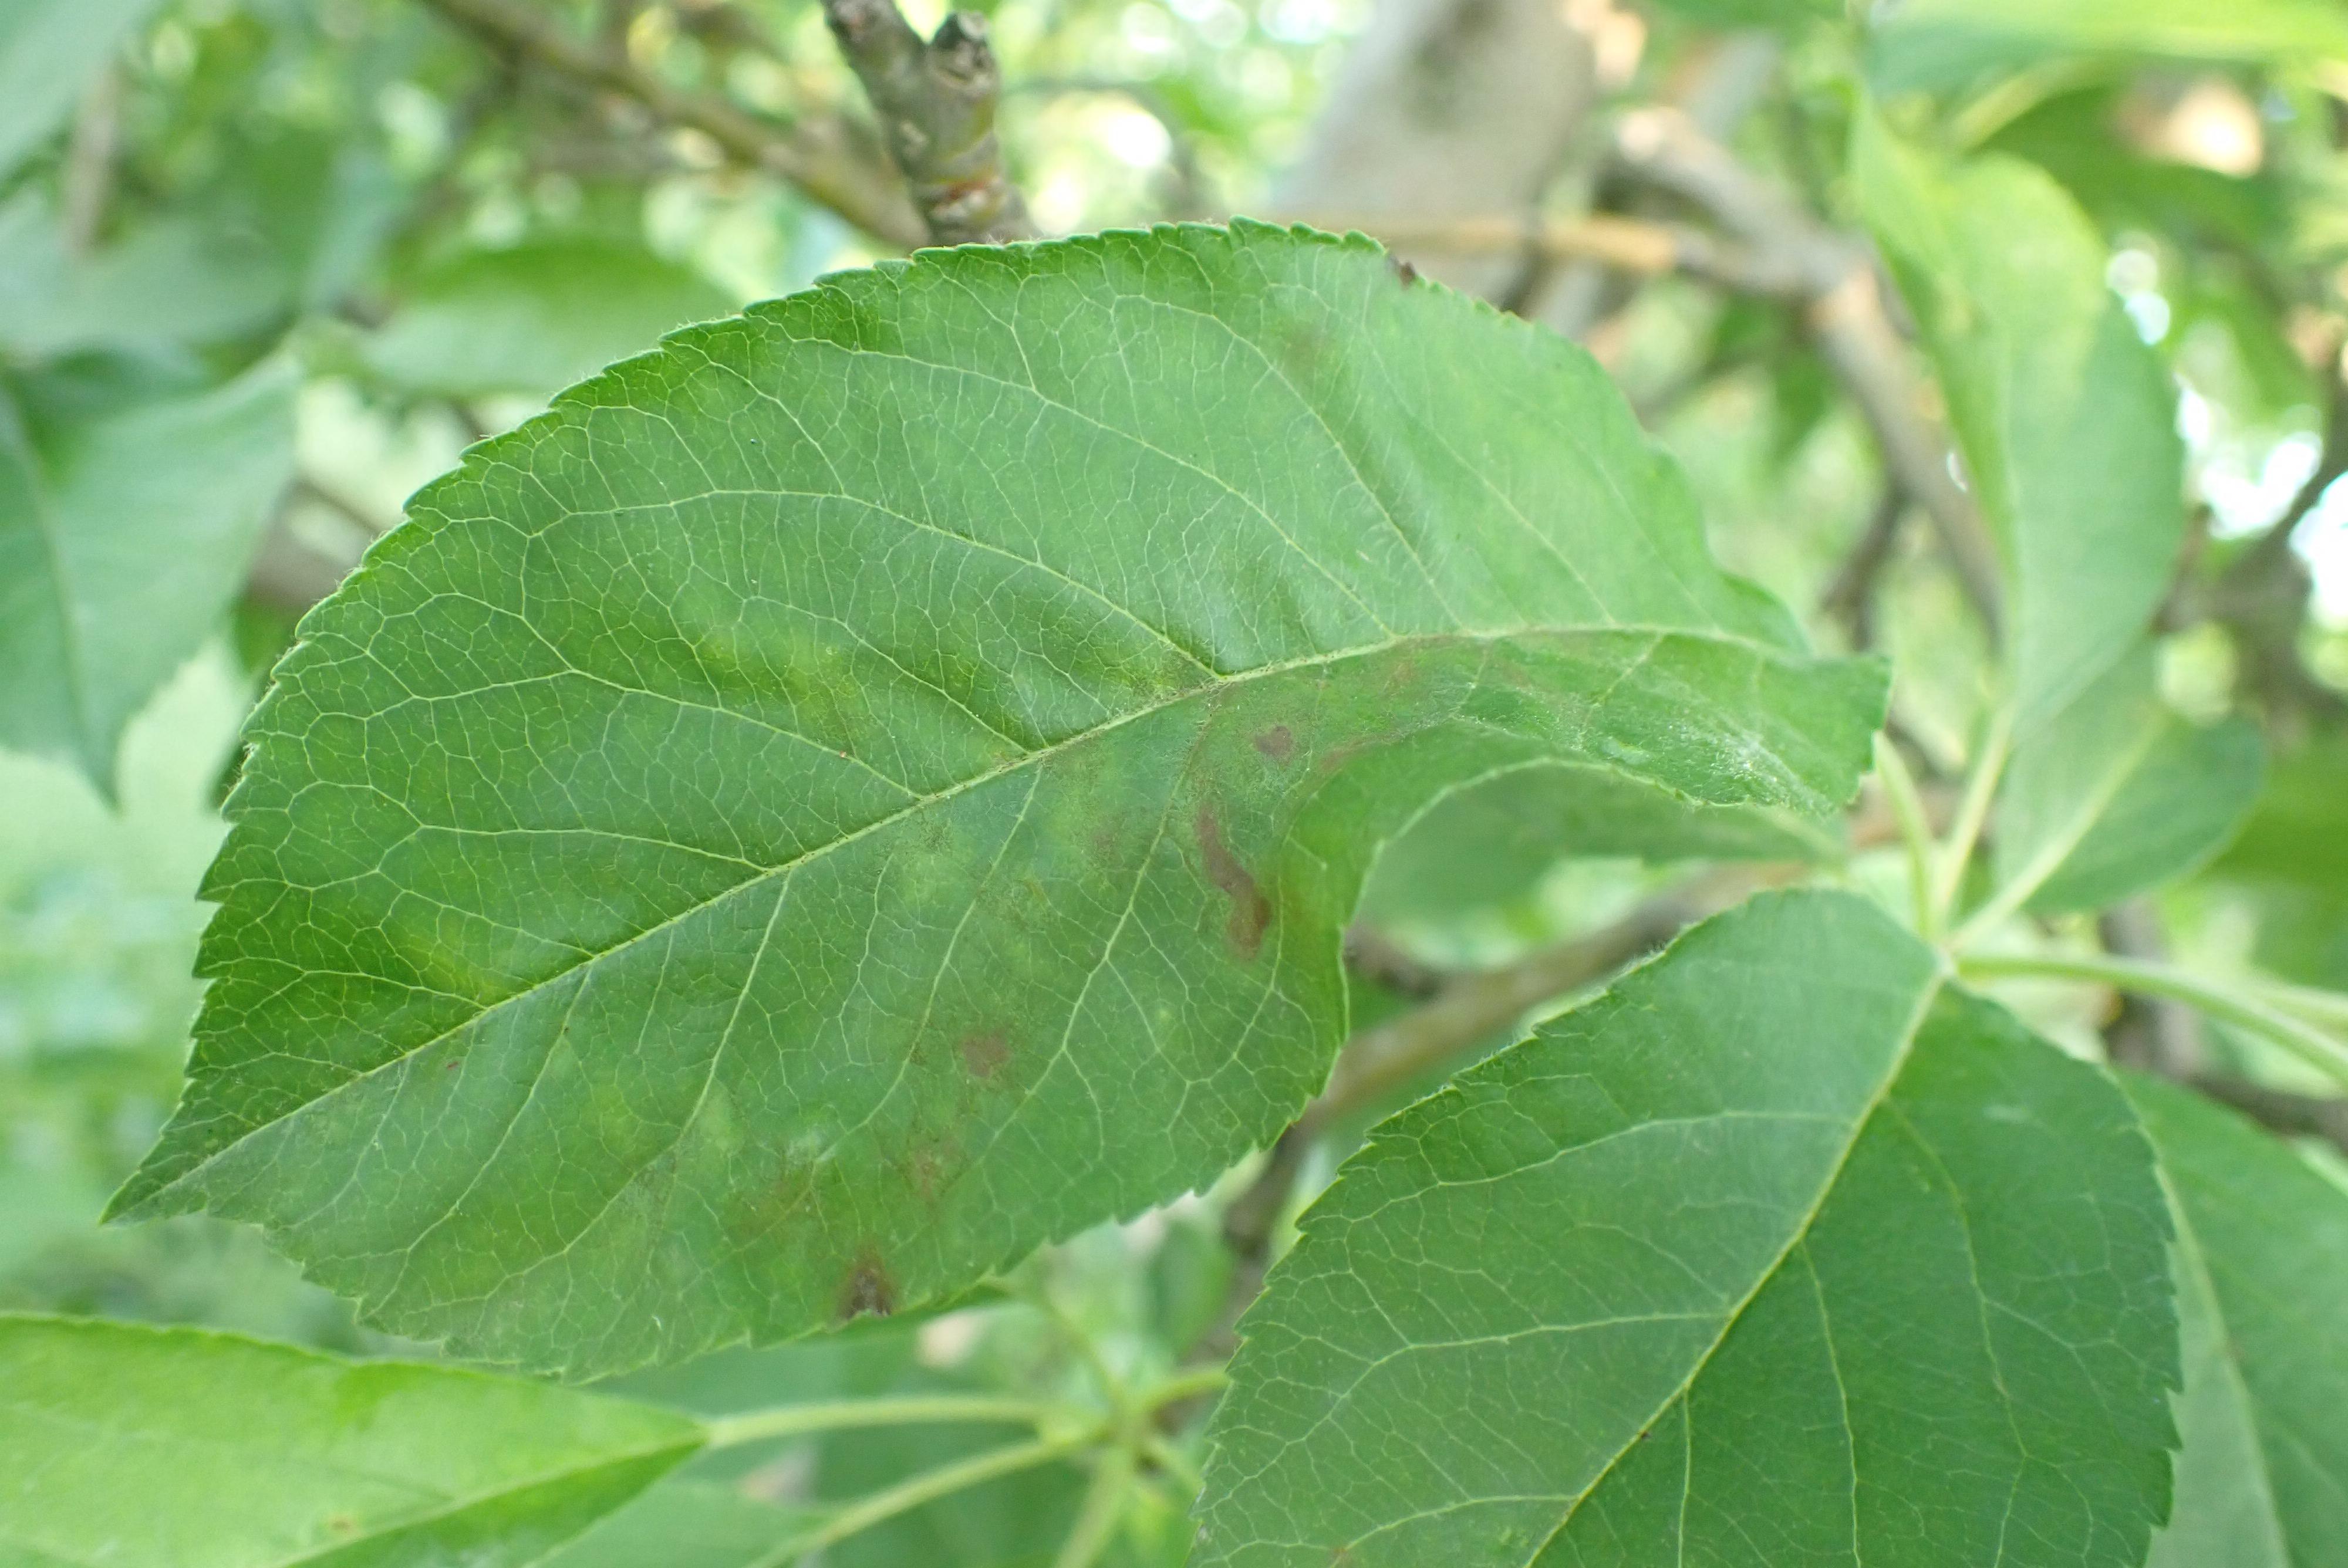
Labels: scab